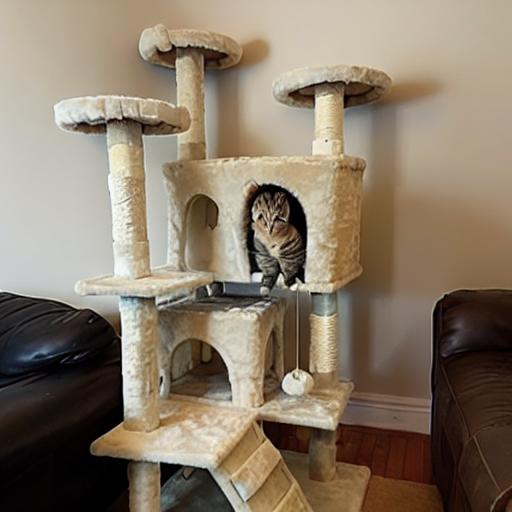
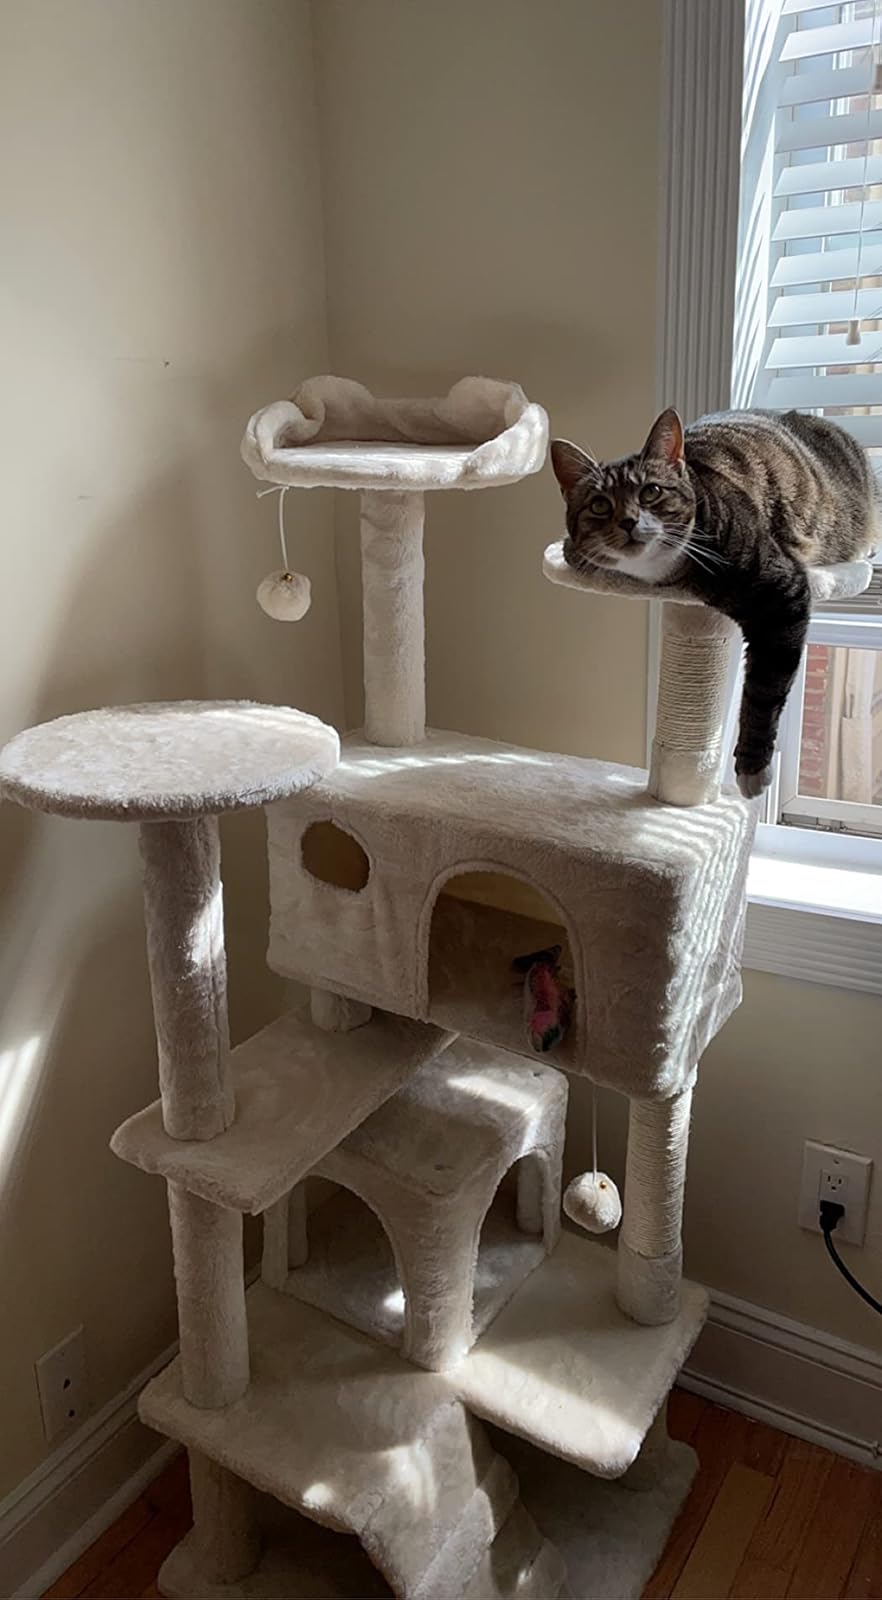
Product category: items_cat tree
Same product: no